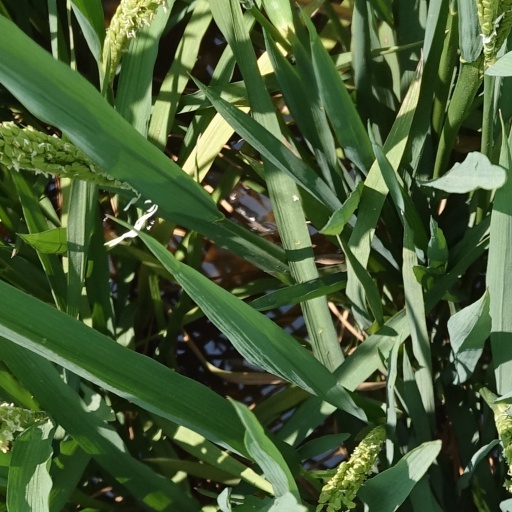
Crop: rice